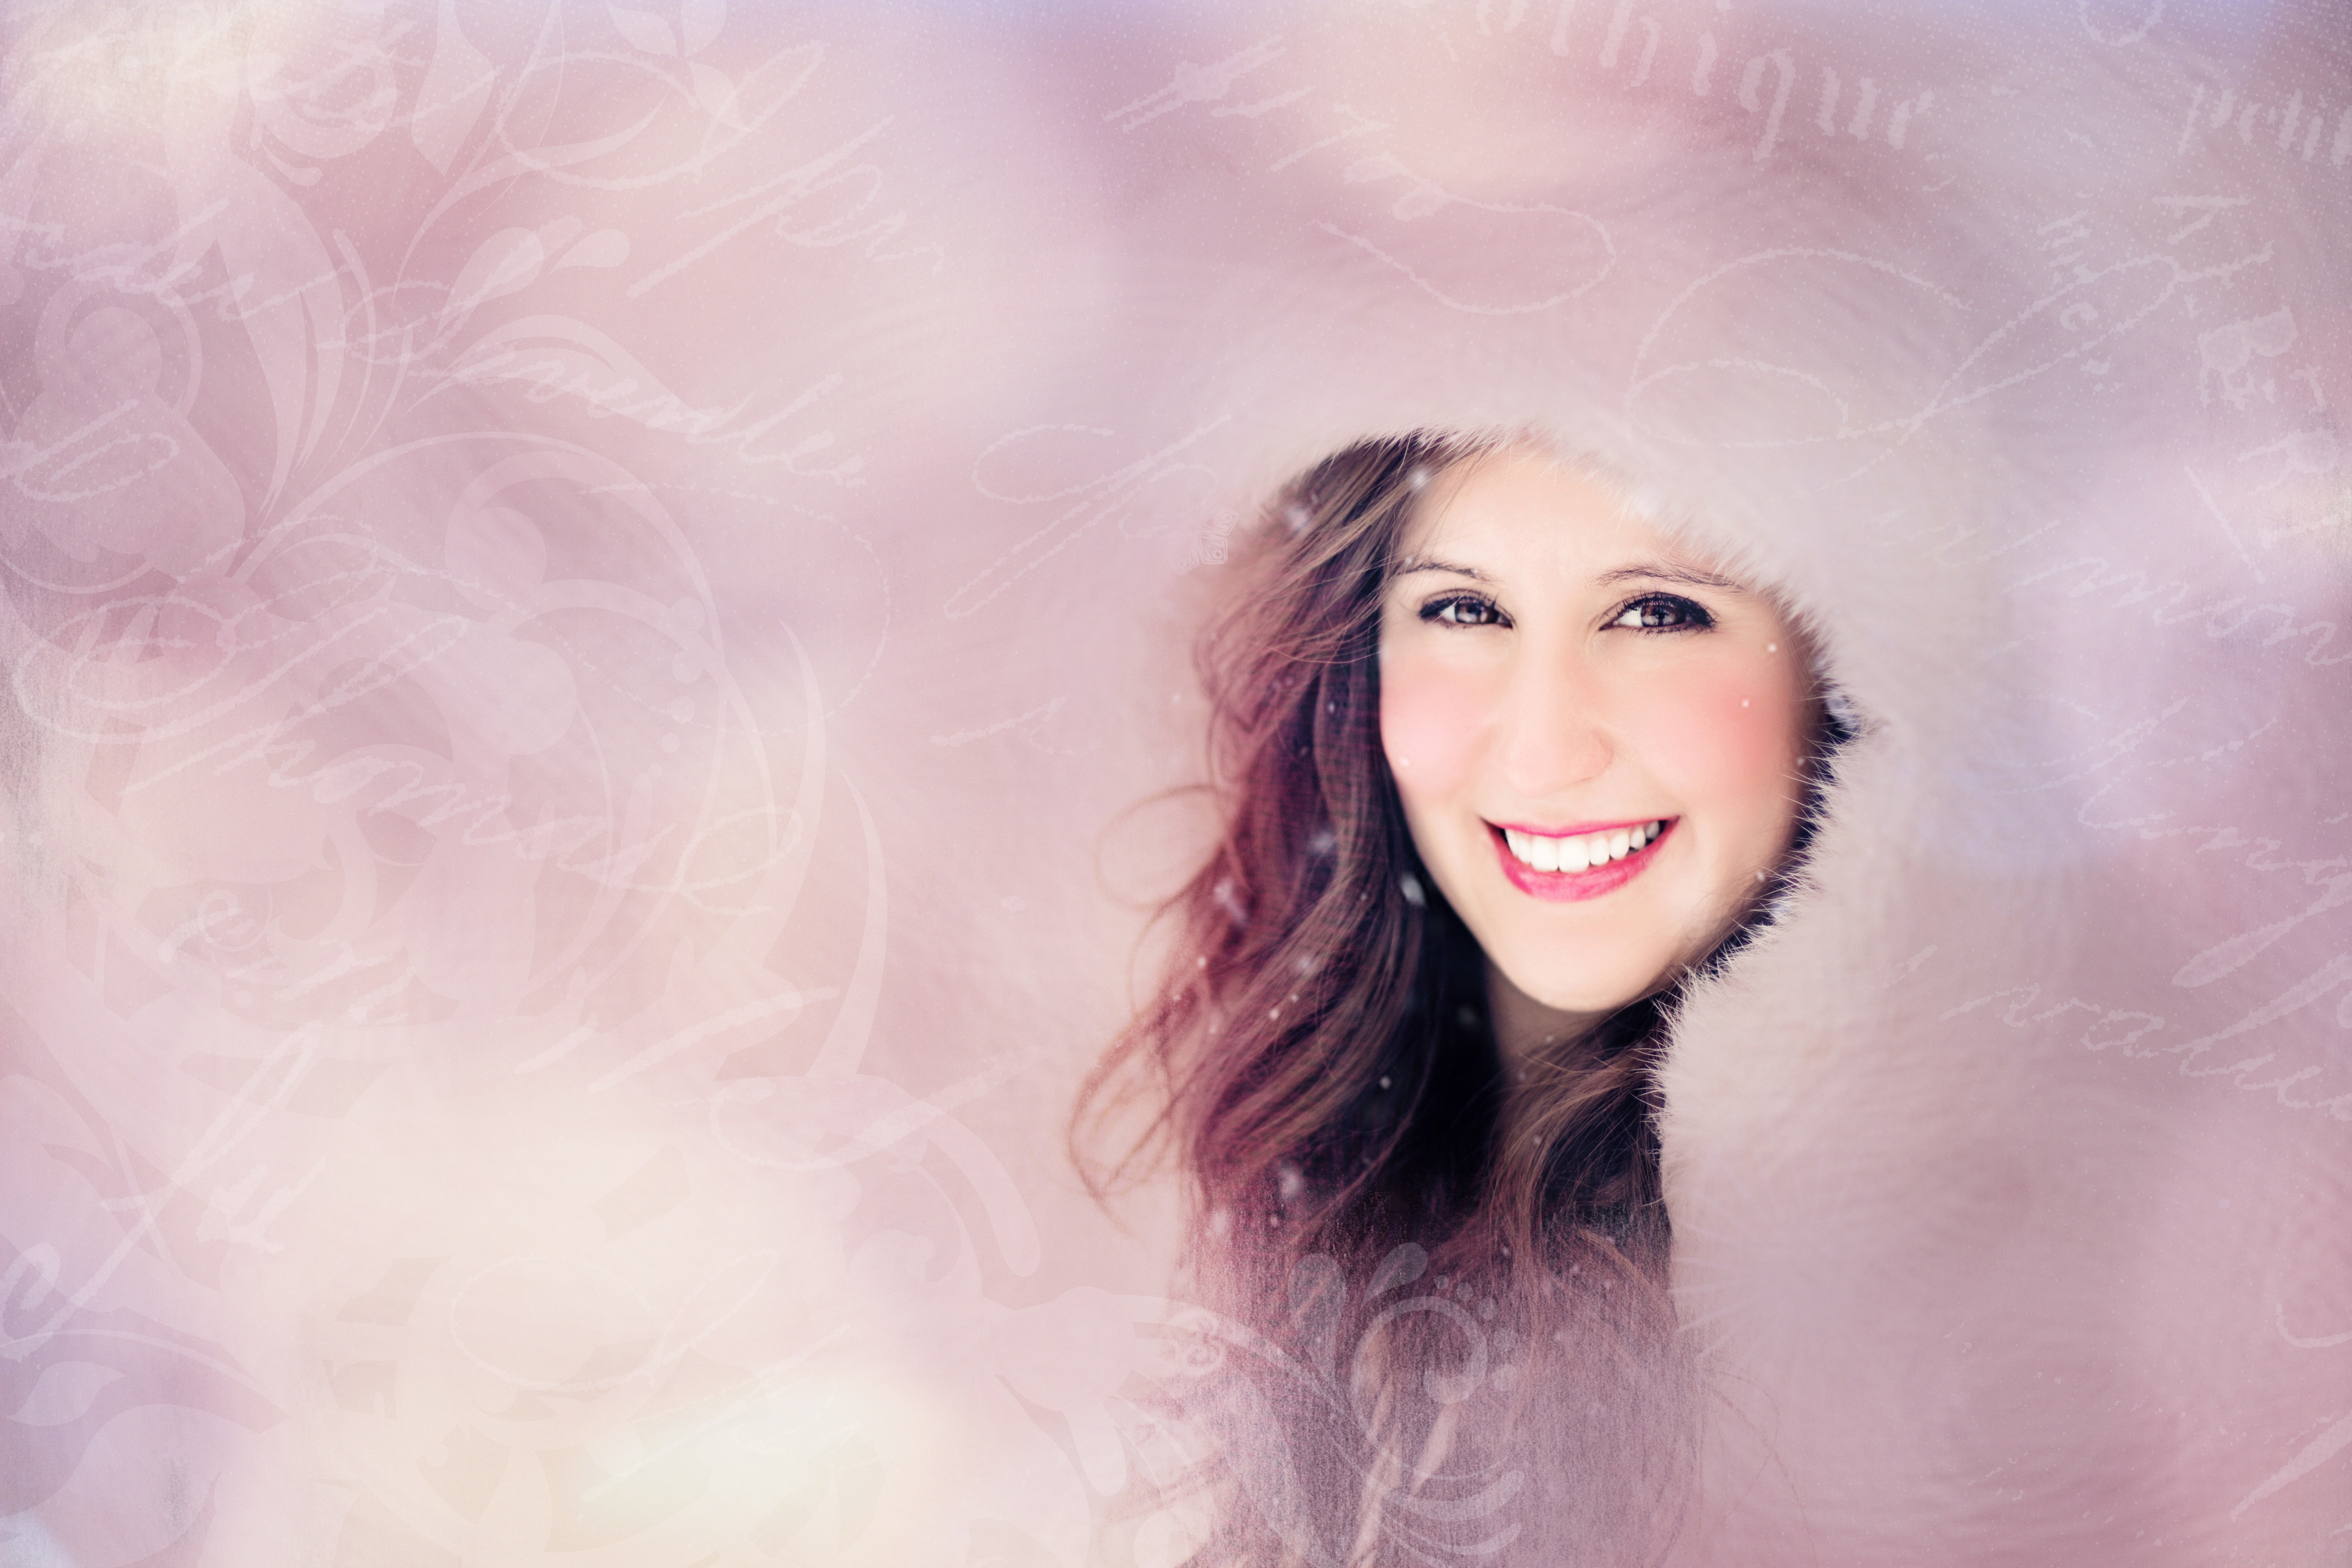
girl, woman, hair, photography, portrait, model, spring, color, romantic, fashion, lady, pink, lip, hairstyle, long hair, close up, face, eye, head, photograph, skin, beauty, blond, pretty, organ, emotion, photo shoot, portrait photography